List of birds of Mississippi

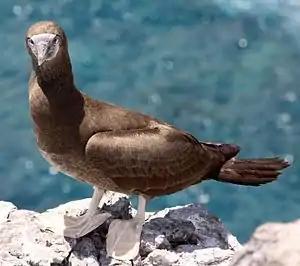
Brown booby

The sulids comprise the boobies and gannets. Both groups are medium-large coastal seabirds that plunge-dive for fish.